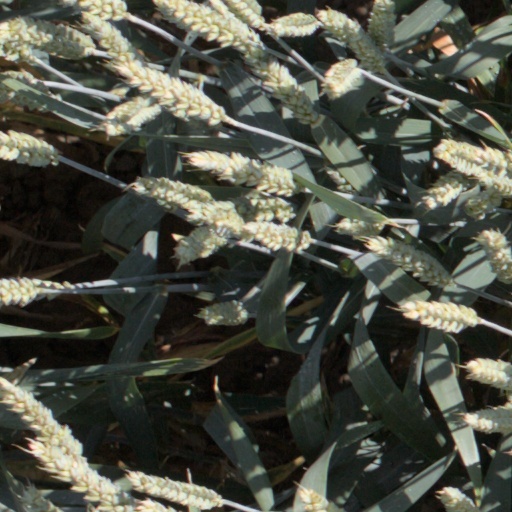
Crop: wheat